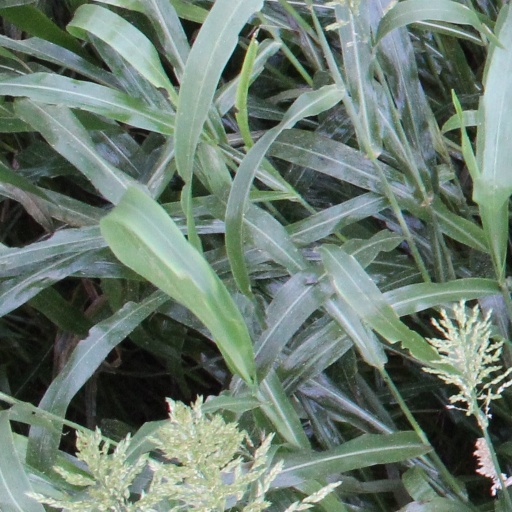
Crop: sorghum